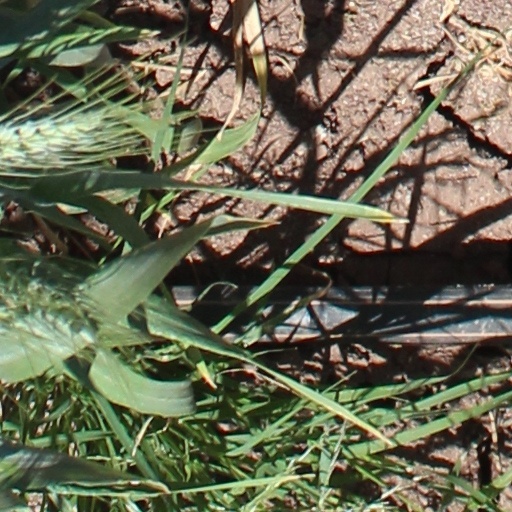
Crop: wheat